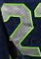
Number: 2